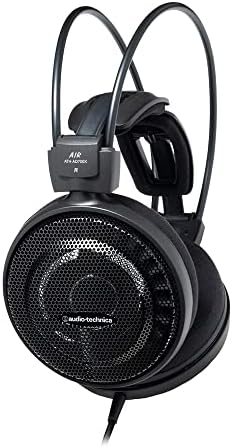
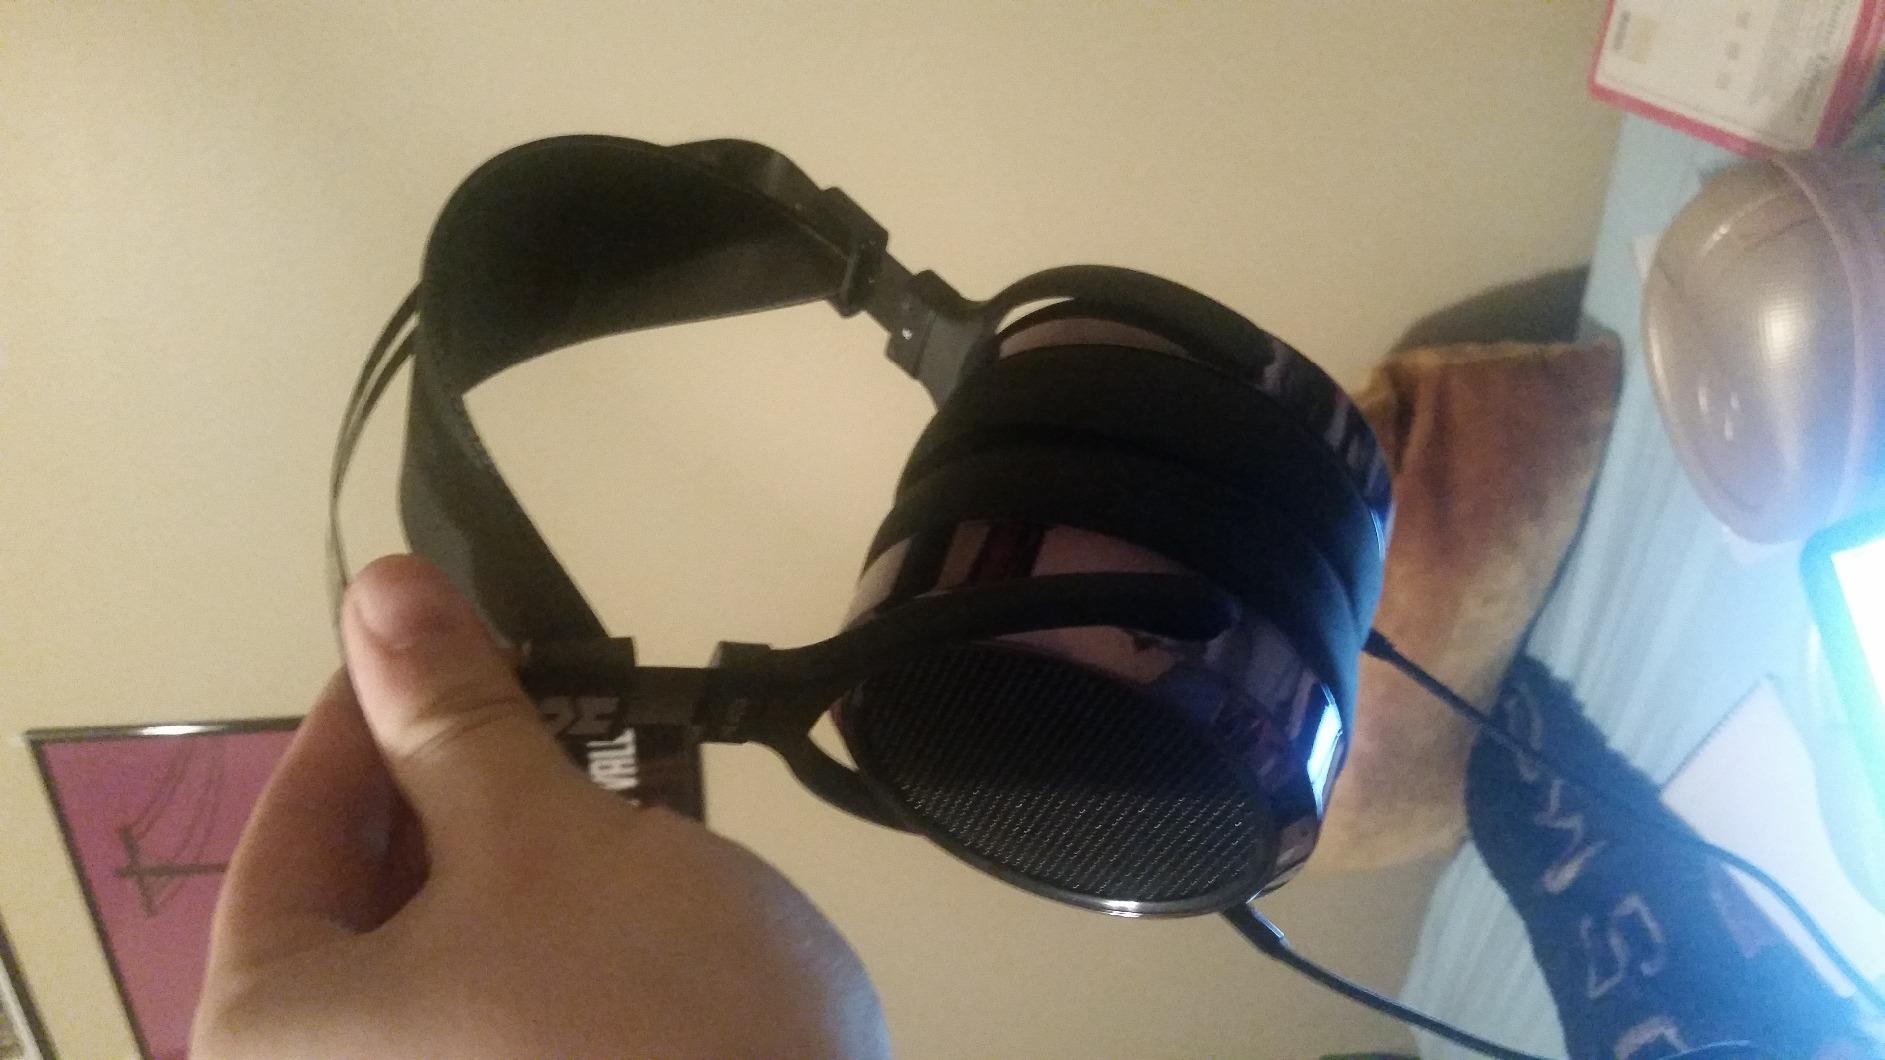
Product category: headphones
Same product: no